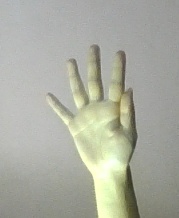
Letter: sheen